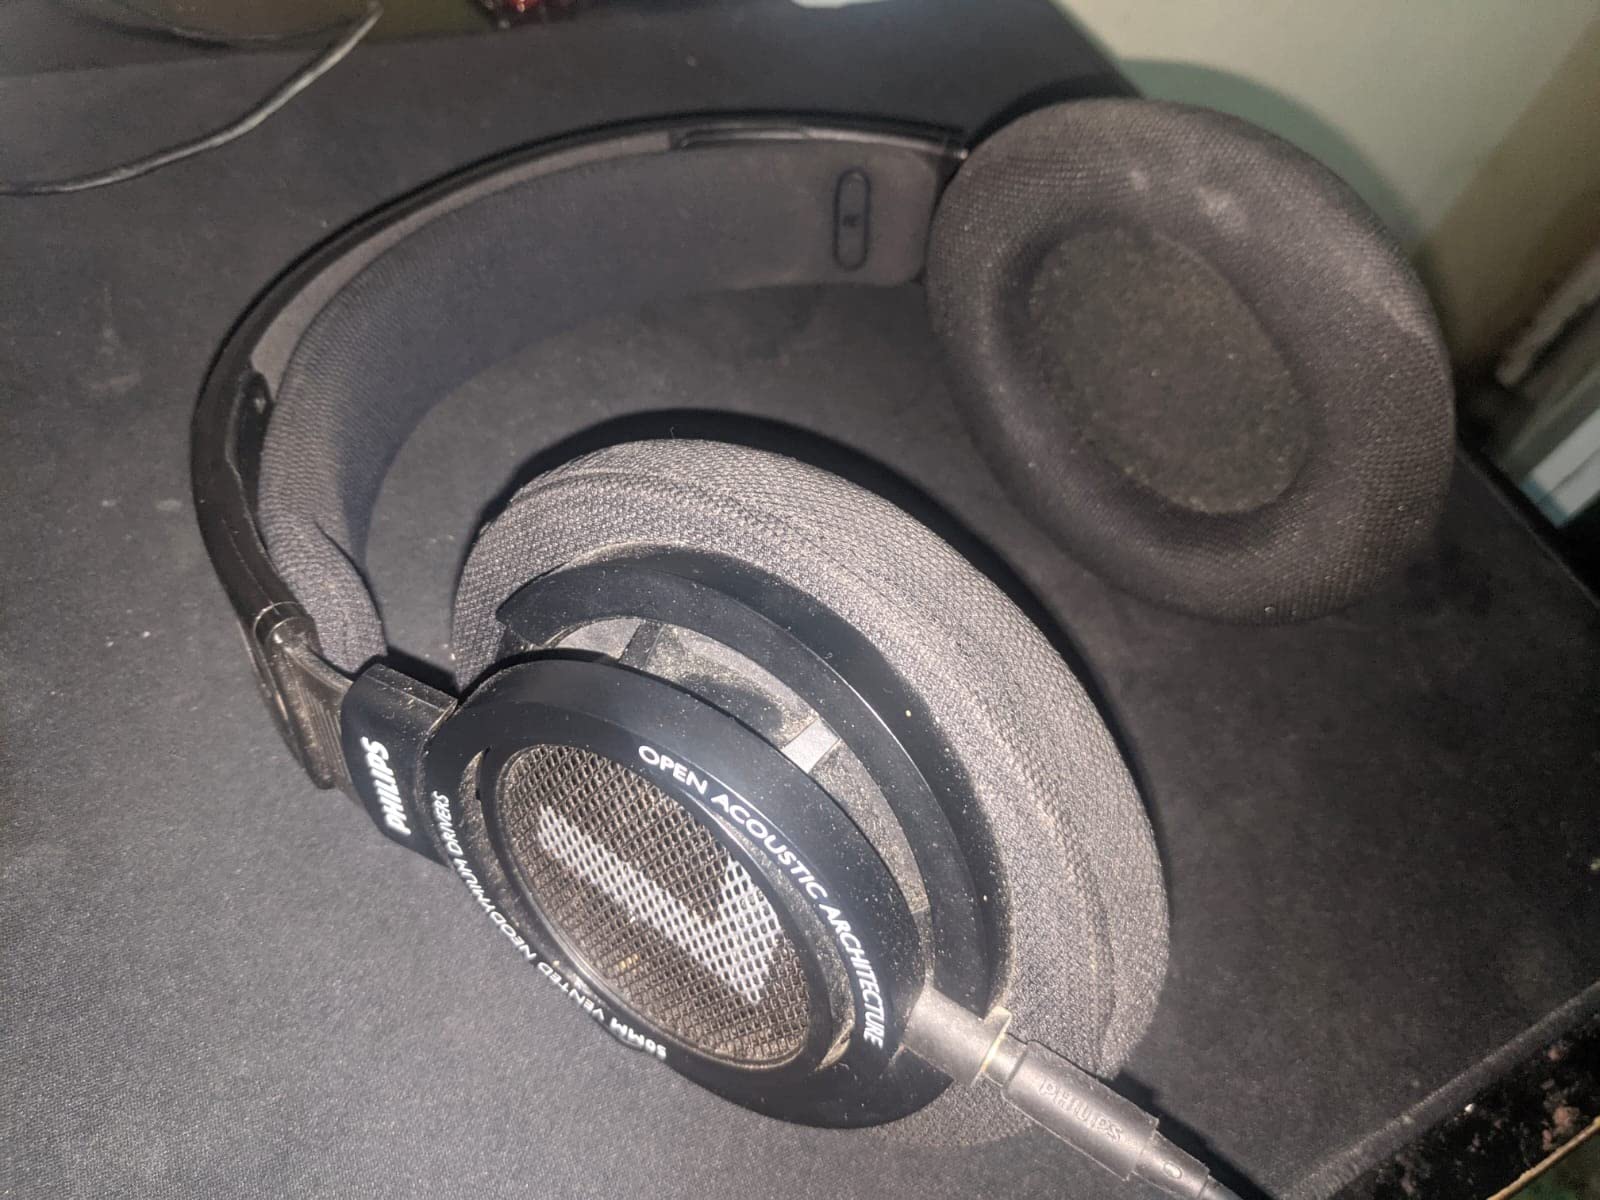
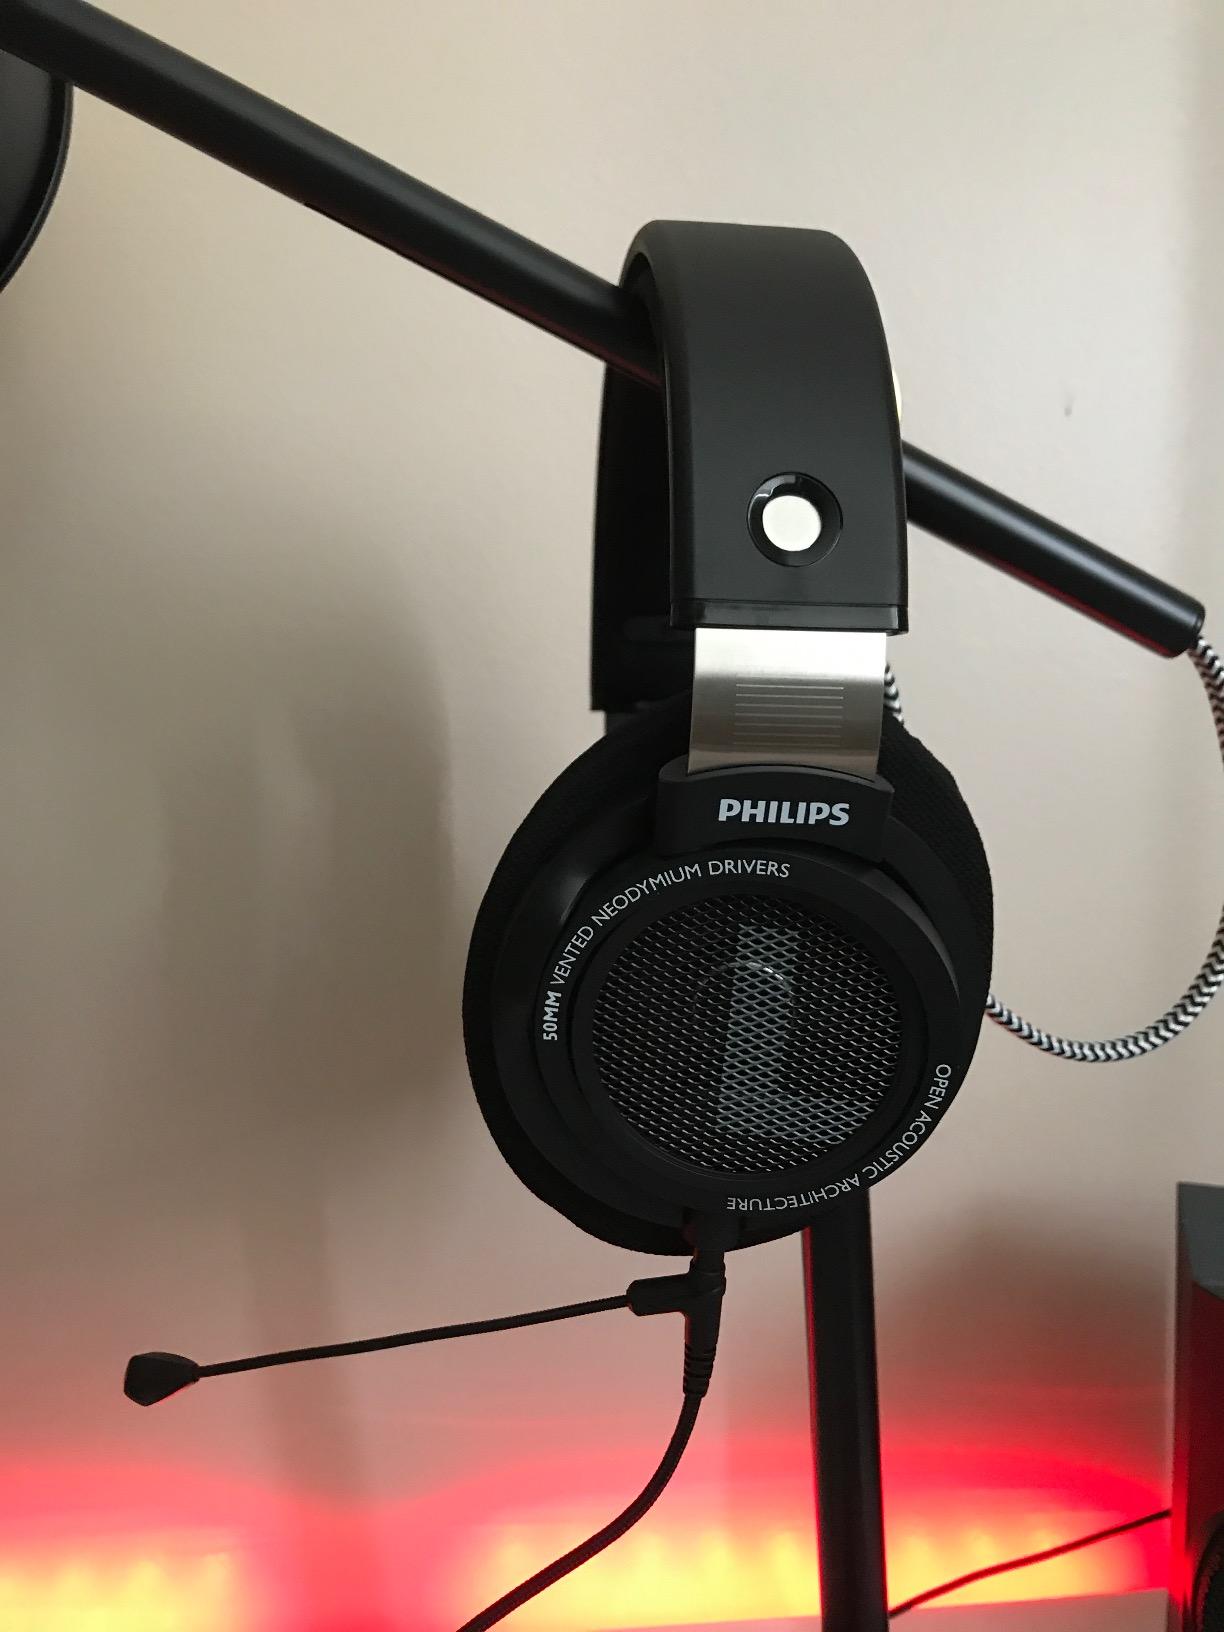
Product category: headphones
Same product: yes